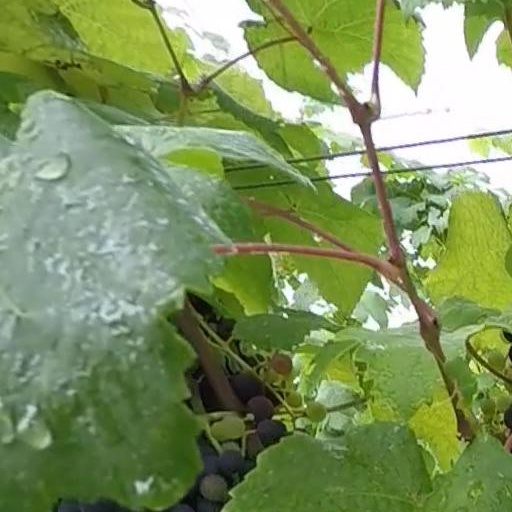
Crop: grape